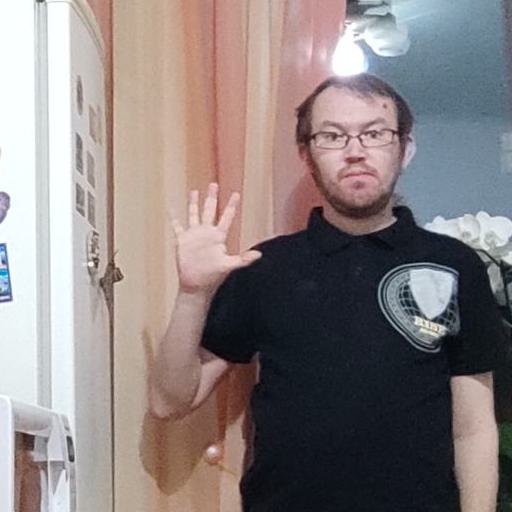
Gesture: palm